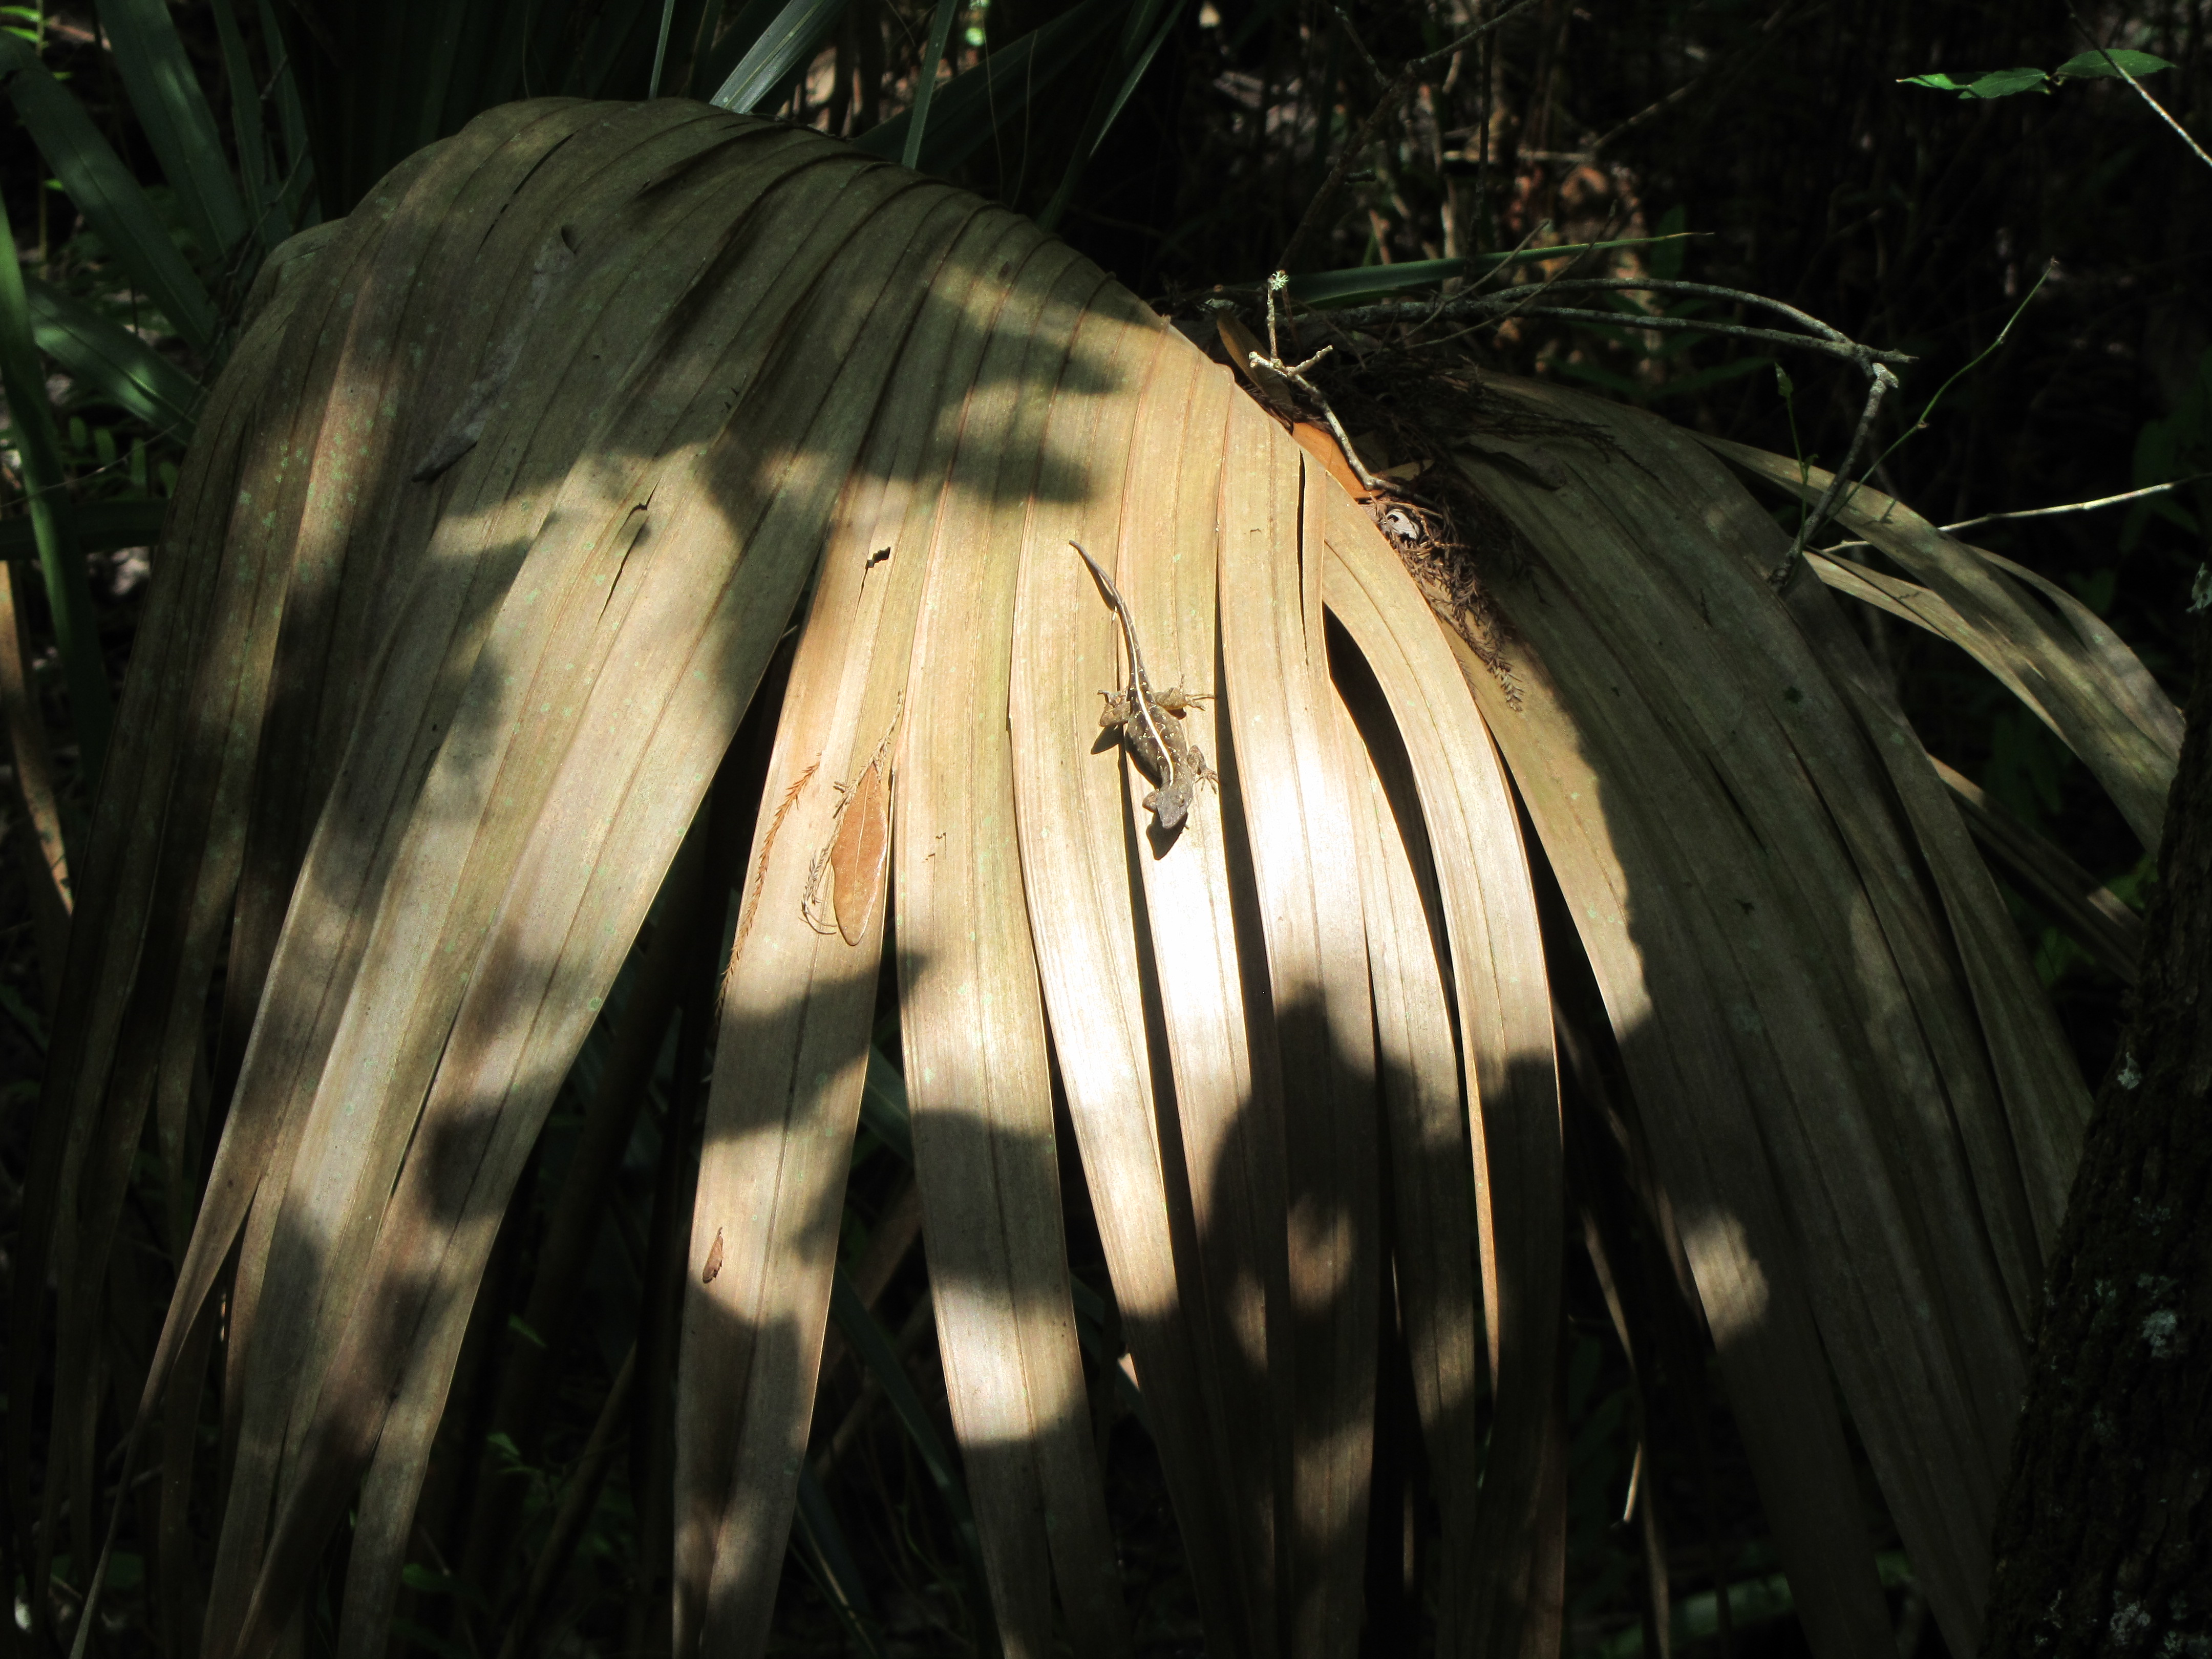
reptile, leaves, reservory, summer, hot, sun, shade, baby, nature, tree, leaf, organism, sunlight, plant, grass, forest, black and white, Tints and shades